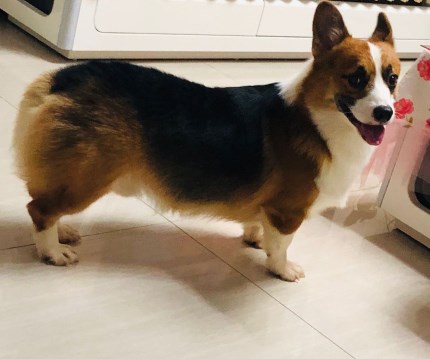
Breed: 2909-n000116-Cardigan